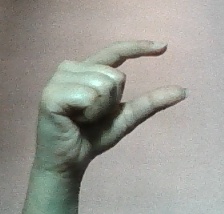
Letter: dal